Belview, Minnesota

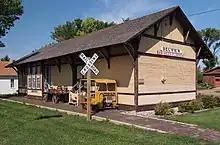
Minneapolis and St. Louis Railroad Depot

A post office called Belview has been in operation since 1887. Belview was platted in 1889. The name Belview is derived from the French language, meaning "beautiful view". Belview was incorporated in 1893.